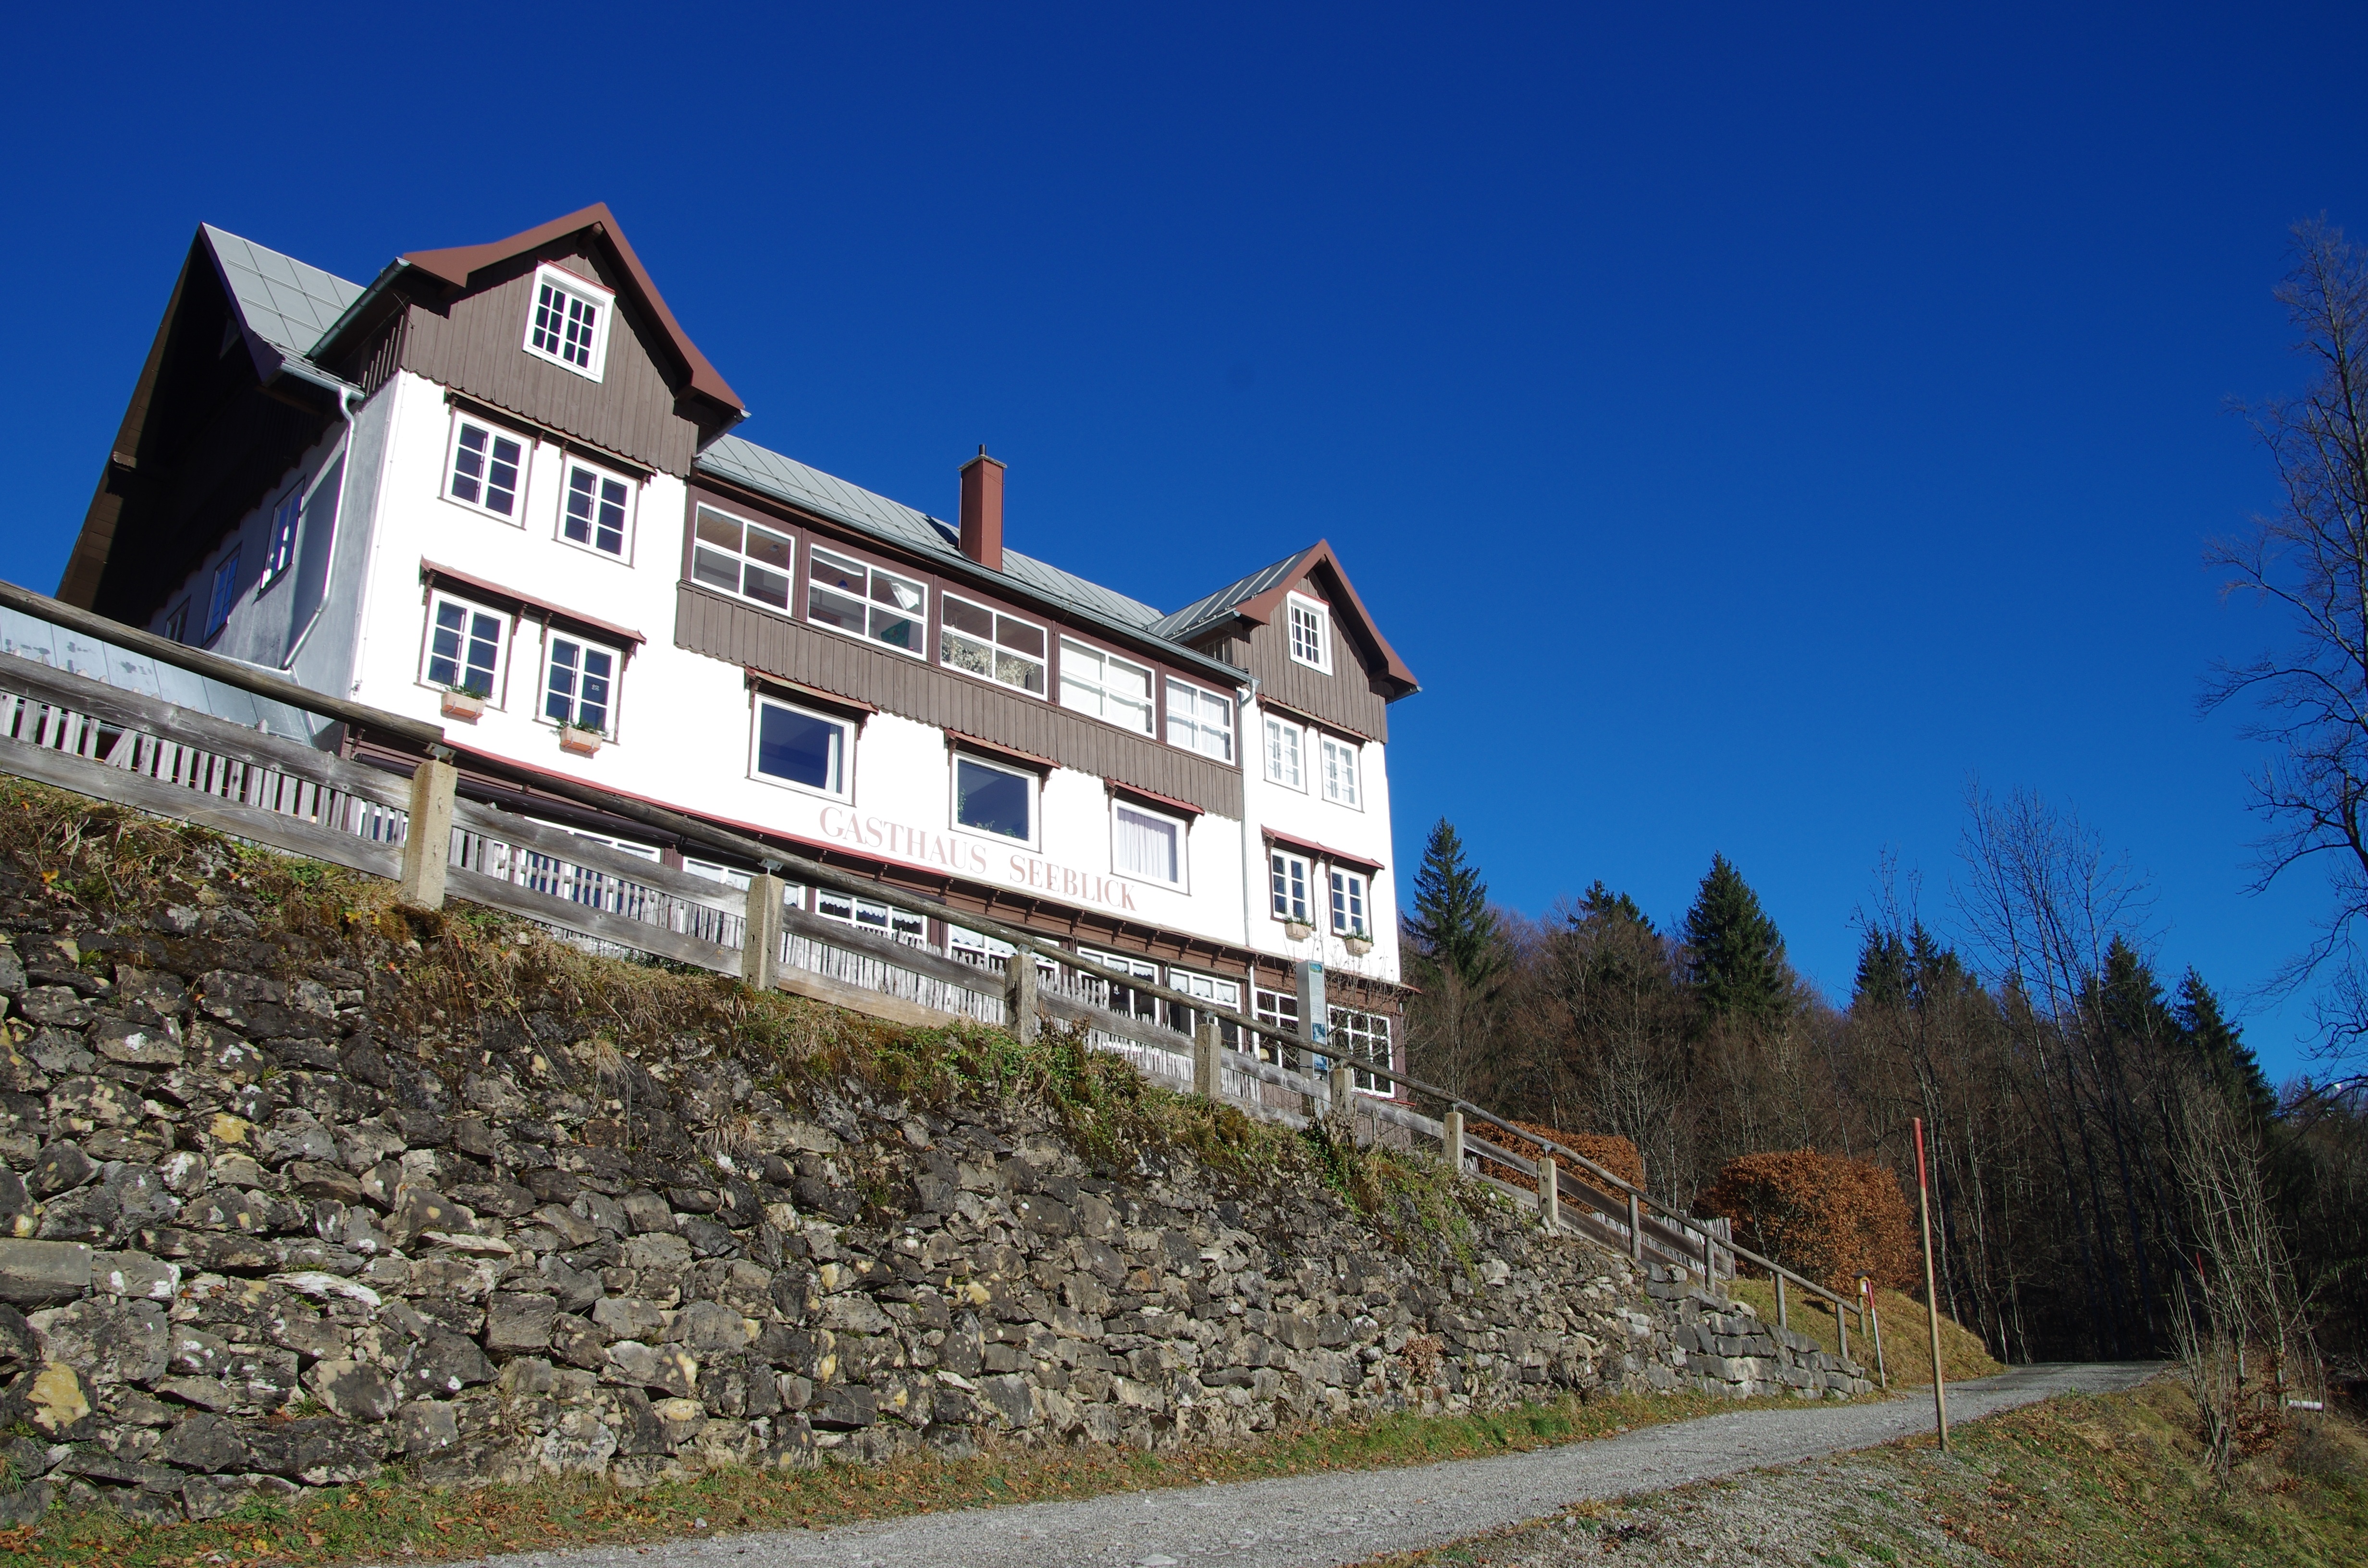
nature, mountain, hiking, house, town, building, chateau, home, cottage, alpine, waterway, blue sky, mountains, estate, away